Valentin Antov

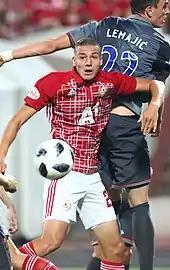
Antov playing for CSKA Sofia in 2018

On 19 August 2015, Antov made his first team debut in a Bulgarian Cup match against Sofia 2010, becoming CSKA's youngest ever debutant at the age of 14 years, 9 months and 10 days, while also becoming the youngest ever captain for the club after taking the captain's armband for the last 25 minutes of the match.